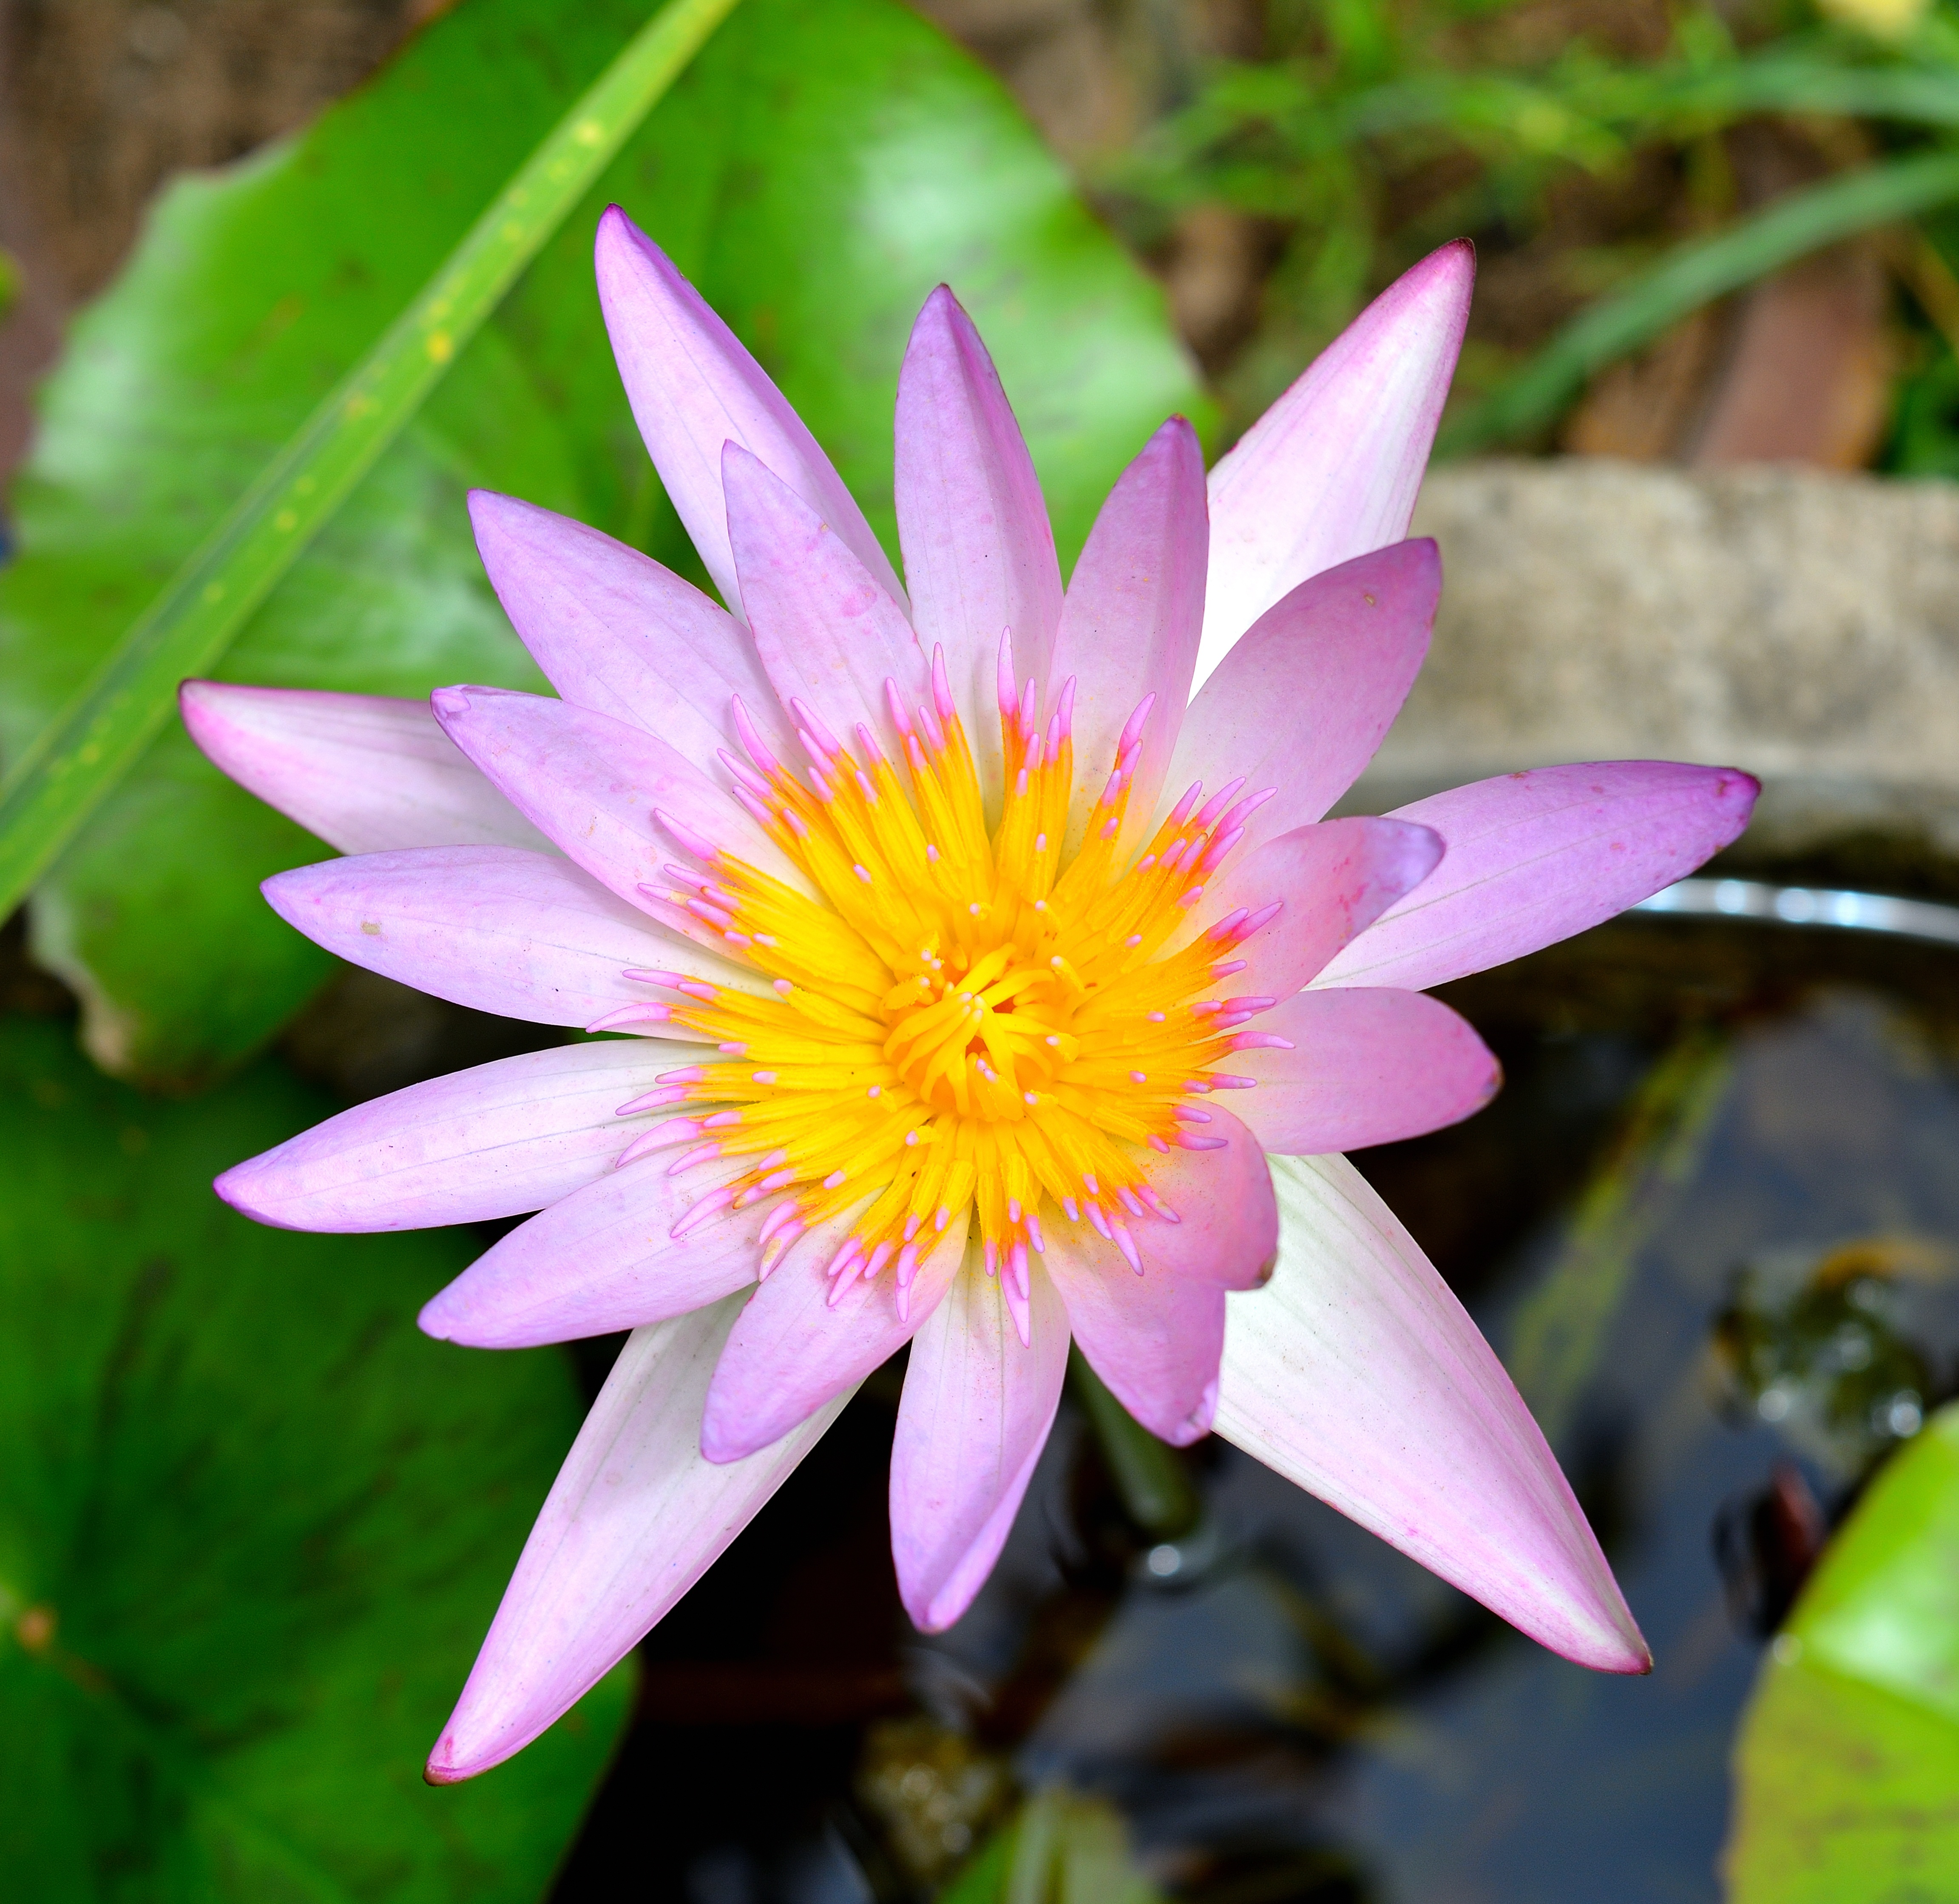
nature, blossom, plant, white, flower, purple, petal, green, botany, pink, sacred lotus, aquatic plant, flora, water lily, wildflower, flowers, close up, lotus, wallpaper, lotus lake, pink lotus, bua ban, macro photography, flowering plant, the pink flowers, white lotus, lotus white, land plant, lotus family